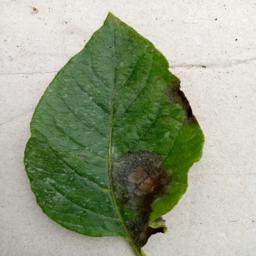
Etiqueta: Late Blight